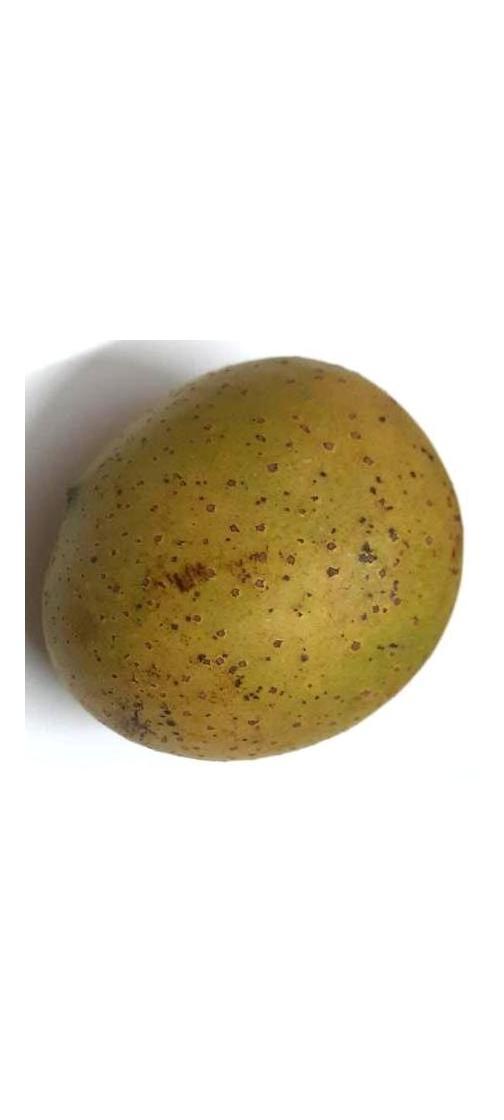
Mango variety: Gourmoti